Canadian Special Operations Regiment

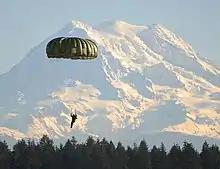
Canadian special operations soldier descends in front of Mount Rainier onto Fort Lewis, Washington, with U.S. 1st Special Forces

While the regiment is composed of personnel from the Canadian Army, Royal Canadian Navy and Royal Canadian Air Force, it is part of CANSOFCOM, a joint command reporting directly to the Chief of the Defence Staff, responsible for providing agile, high-readiness special operations forces capable of operating across the spectrum of conflict at home and abroad.